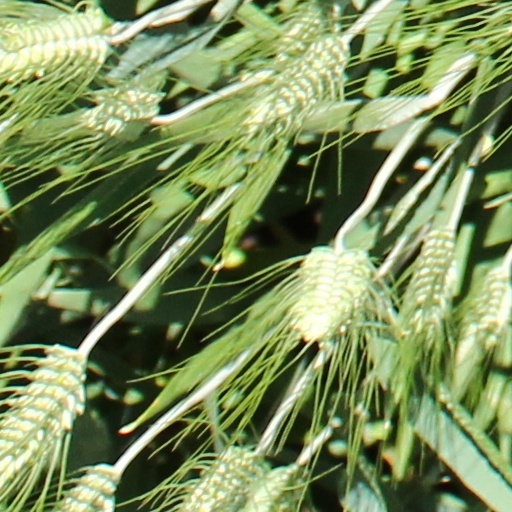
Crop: wheat